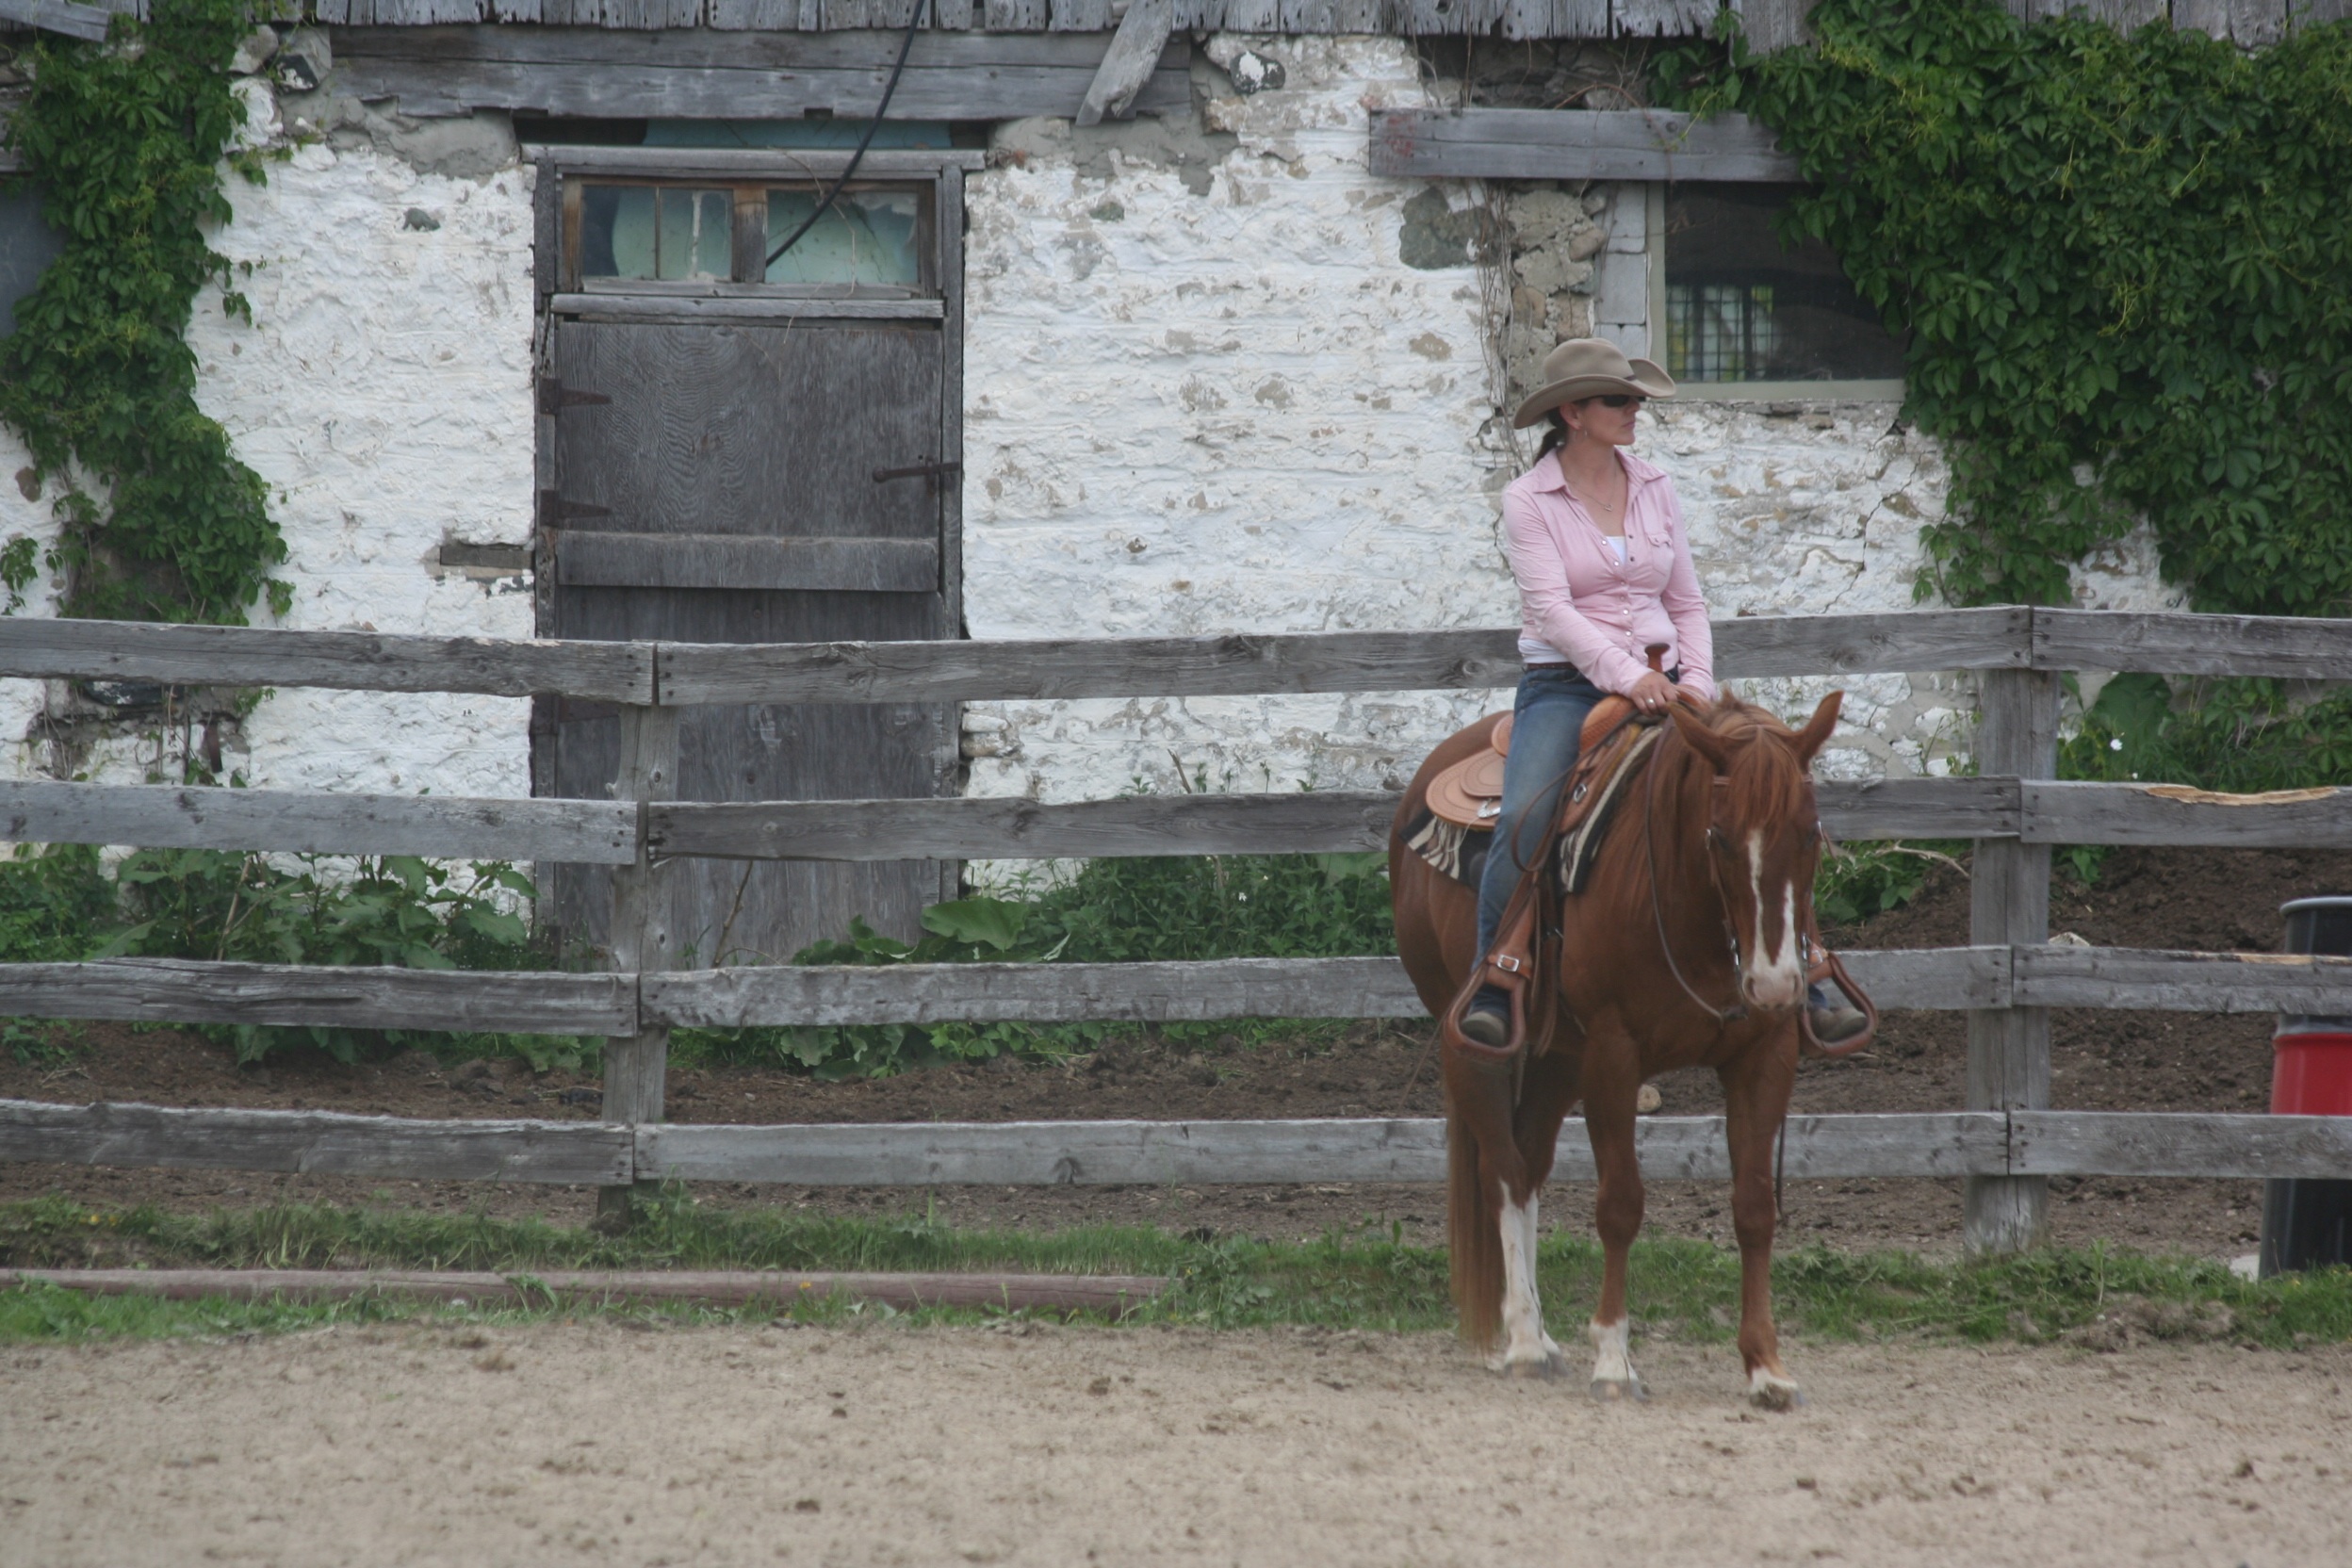
woman, farm, countryside, horse, mammal, riding, competition, horse riding, cowboy, mare, equestrianism, pack animal, quarter horse, western saddle, horse like mammal, reining